Edmond Halley

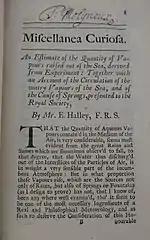
First page to volume I of "Miscellanea curiosa" published by the Royal Society (1705), in which Halley wrote "An estimate of the quantity of vapours raised out of the sea, derived from experiment"

Halley returned to England in May 1678, and used his data to produce a map of the southern stars. Oxford would not allow Halley to return because he had violated his residency requirements when he left for Saint Helena. He appealed to Charles II, who signed a letter requesting that Halley be unconditionally awarded his Master of Arts degree, which the college granted on 3 December 1678. Just a few days before, Halley had been elected as a fellow of the Royal Society, at the age of 22. In 1679, he published "Catalogus Stellarum Australium" ('A catalogue of the stars of the South'), which includes his map and descriptions of 341 stars. Robert Hooke presented the catalogue to the Royal Society. In mid-1679, Halley went to Danzig (Gdańsk) on behalf of the Society to help resolve a dispute: because astronomer Johannes Hevelius' observing instruments were not equipped with telescopic sights, Flamsteed and Hooke had questioned the accuracy of his observations; Halley stayed with Hevelius and checked his observations, finding that they were quite precise.